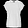
Label: T - shirt / top